1872 Pontefract by-election

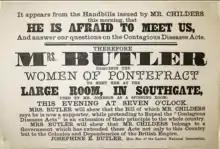
Notice printed during the 1872 Pontefract by-election campaign, calling for the repeal of the Contagious Diseases Acts and attacking Hugh Childers.

The 1872 Pontefract by-election was fought on 15 August 1872. The ministerial by-election was fought due to the incumbent Liberal MP, Hugh Childers, becoming Chancellor of the Duchy of Lancaster and Paymaster General. It was retained by Childers.